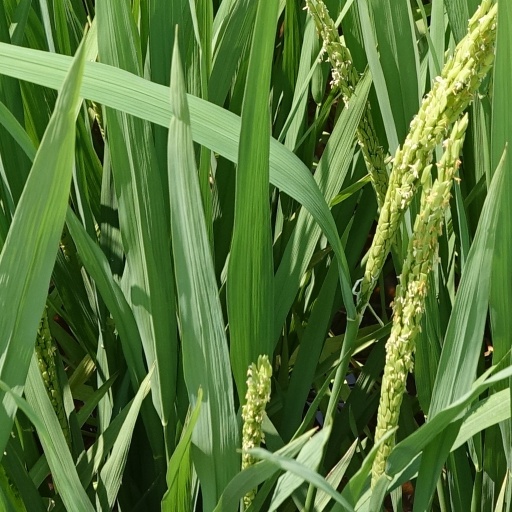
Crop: rice